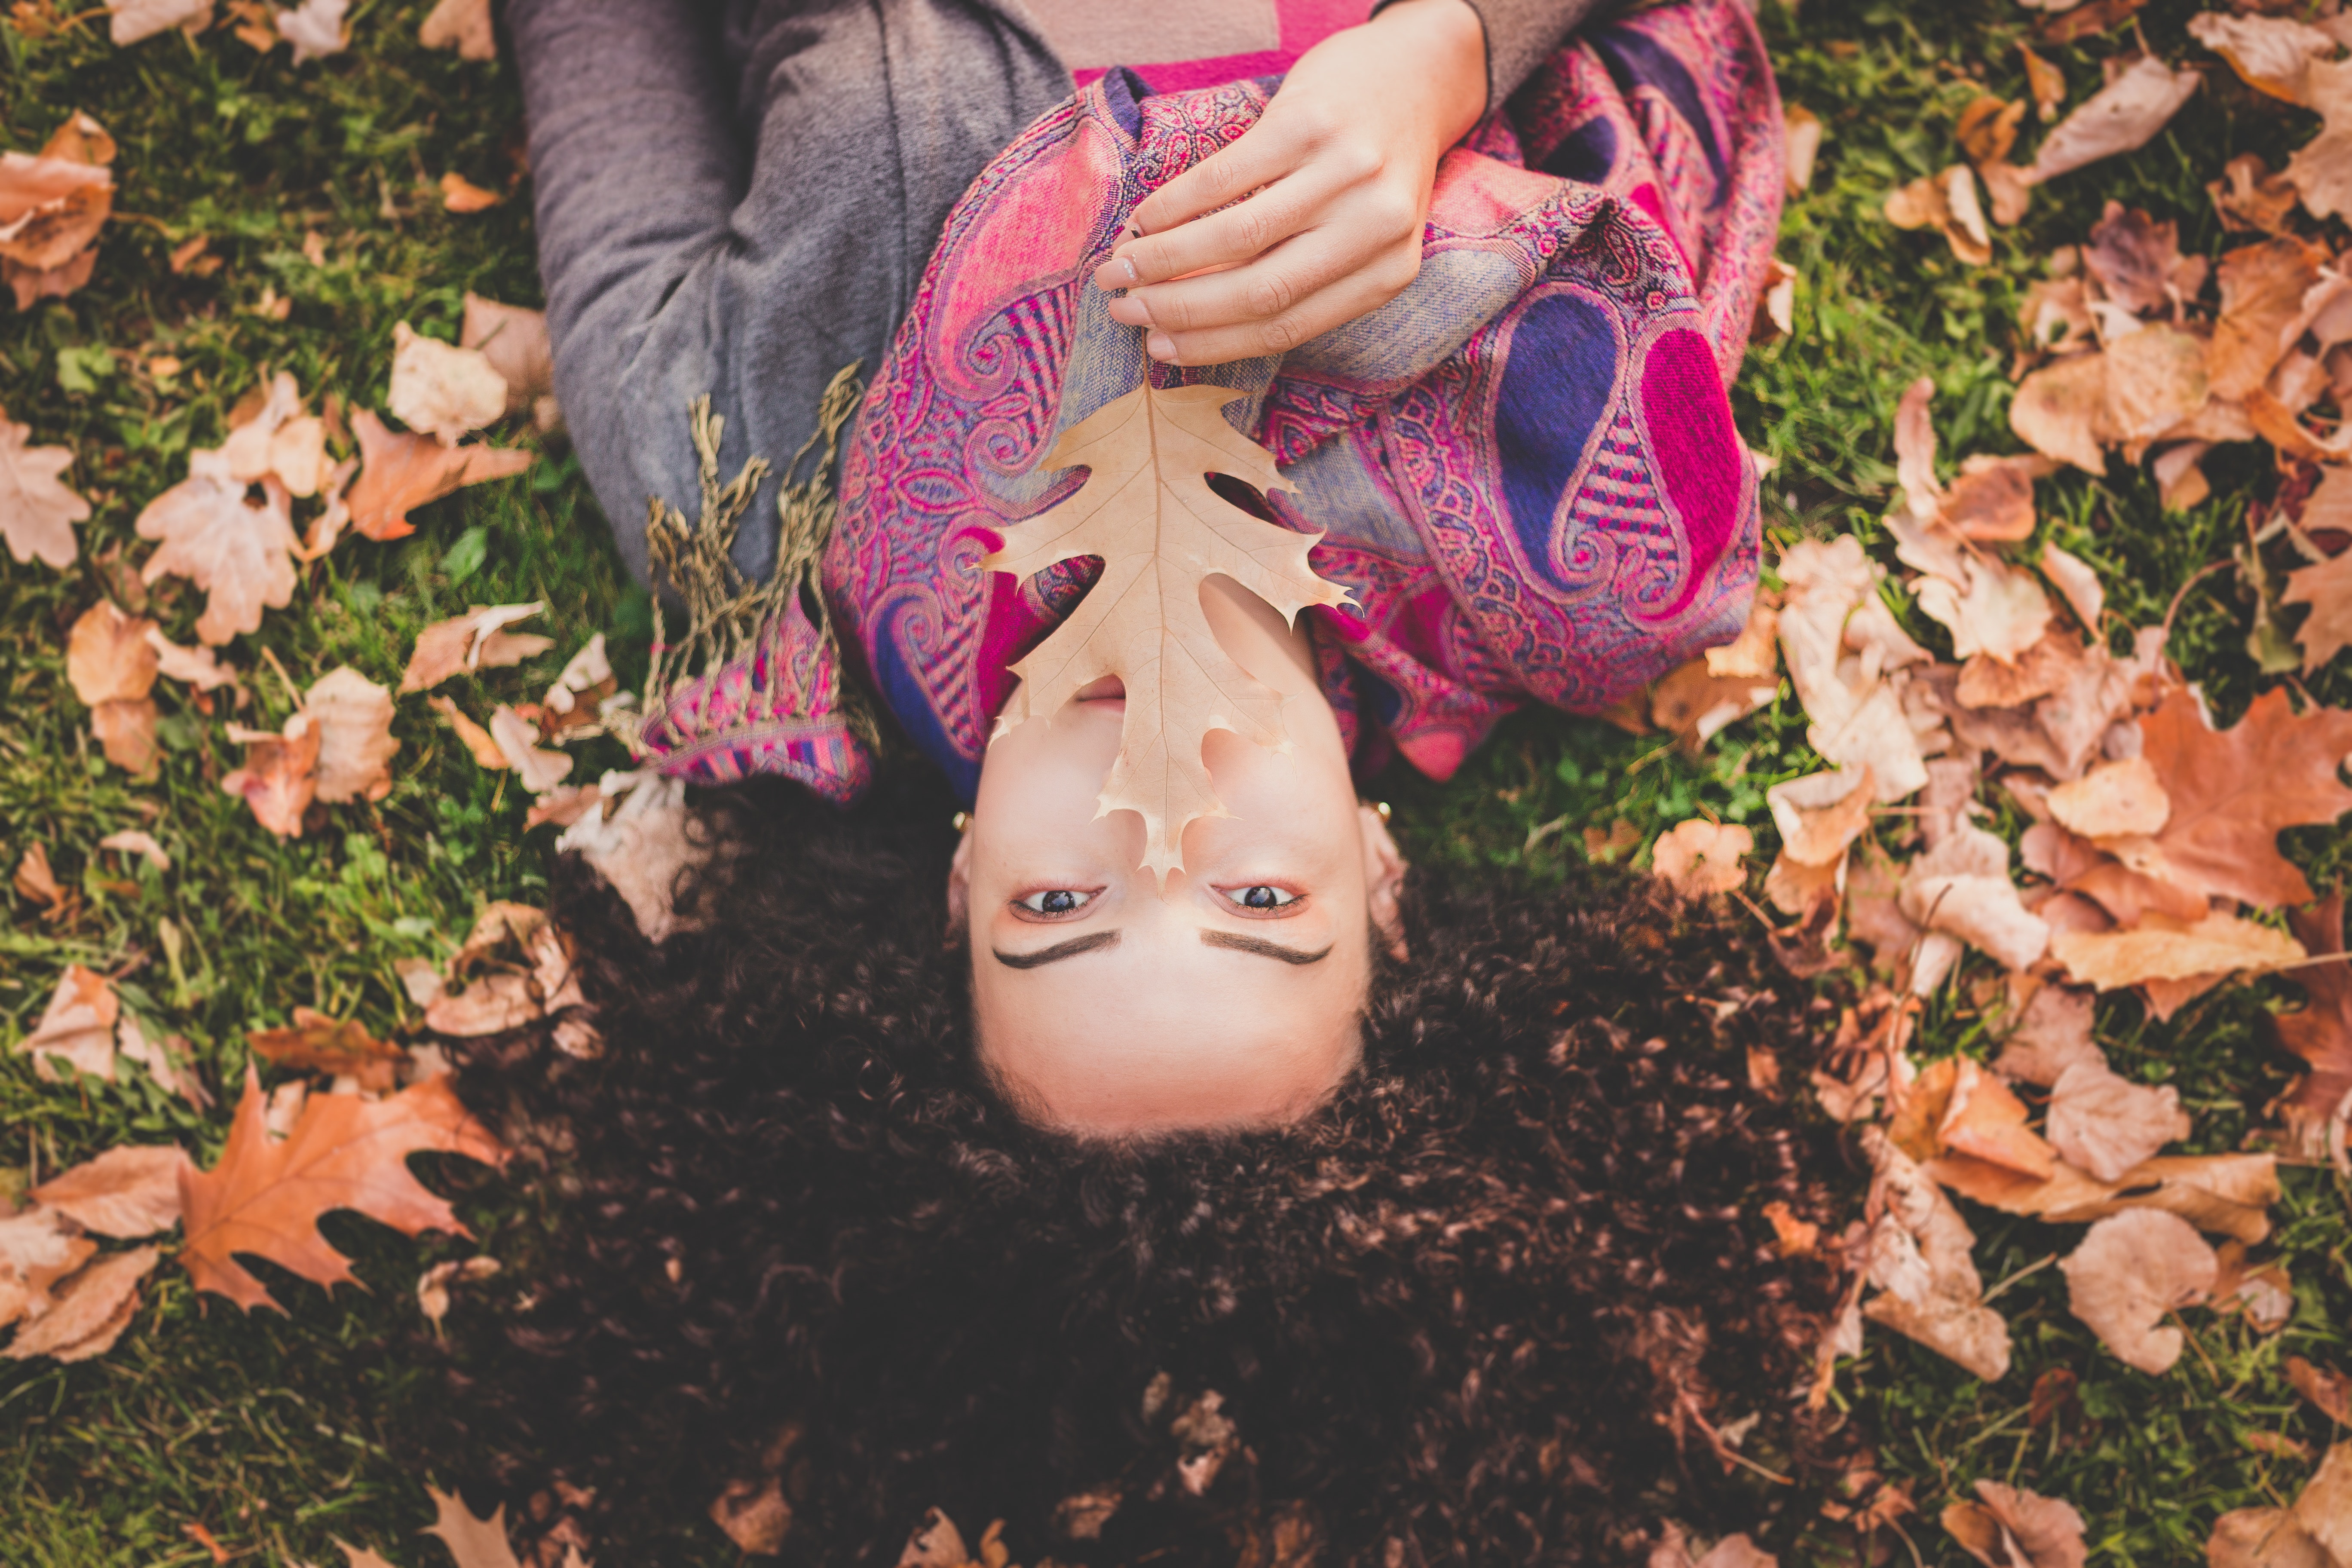
leaf, pink, grass, footwear, tree, shoe, autumn, plant, photography, child